Erwin Böhme

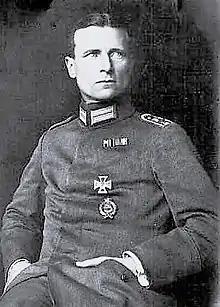
Erwin Böhme, after the death of Oswald Boelcke

Erwin Böhme (29 July 1879 – 29 November 1917) was a German World War I fighter ace credited with 24 aerial victories. He was born in Holzminden on 28 July 1879. Both studious and athletic, he became a champion swimmer, proficient ice skater, and expert skier, as well as an alpinist. After serving his mandated military service in 1899, and earning a civil engineering degree, he moved to Switzerland for three years of mountaineering.